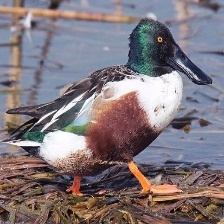
Species: NORTHERN SHOVELER
Scientific name: SPATULA CLYPEATA
ImageNet parent category: drake